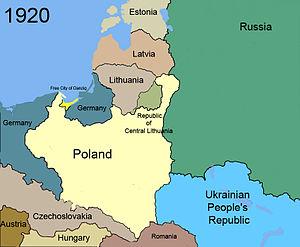
Cet article recense l'évolution territoriale de la Pologne, de façon chronologique. Il liste les modifications internes et externes des différentes entités ayant précédé la Pologne actuelle.